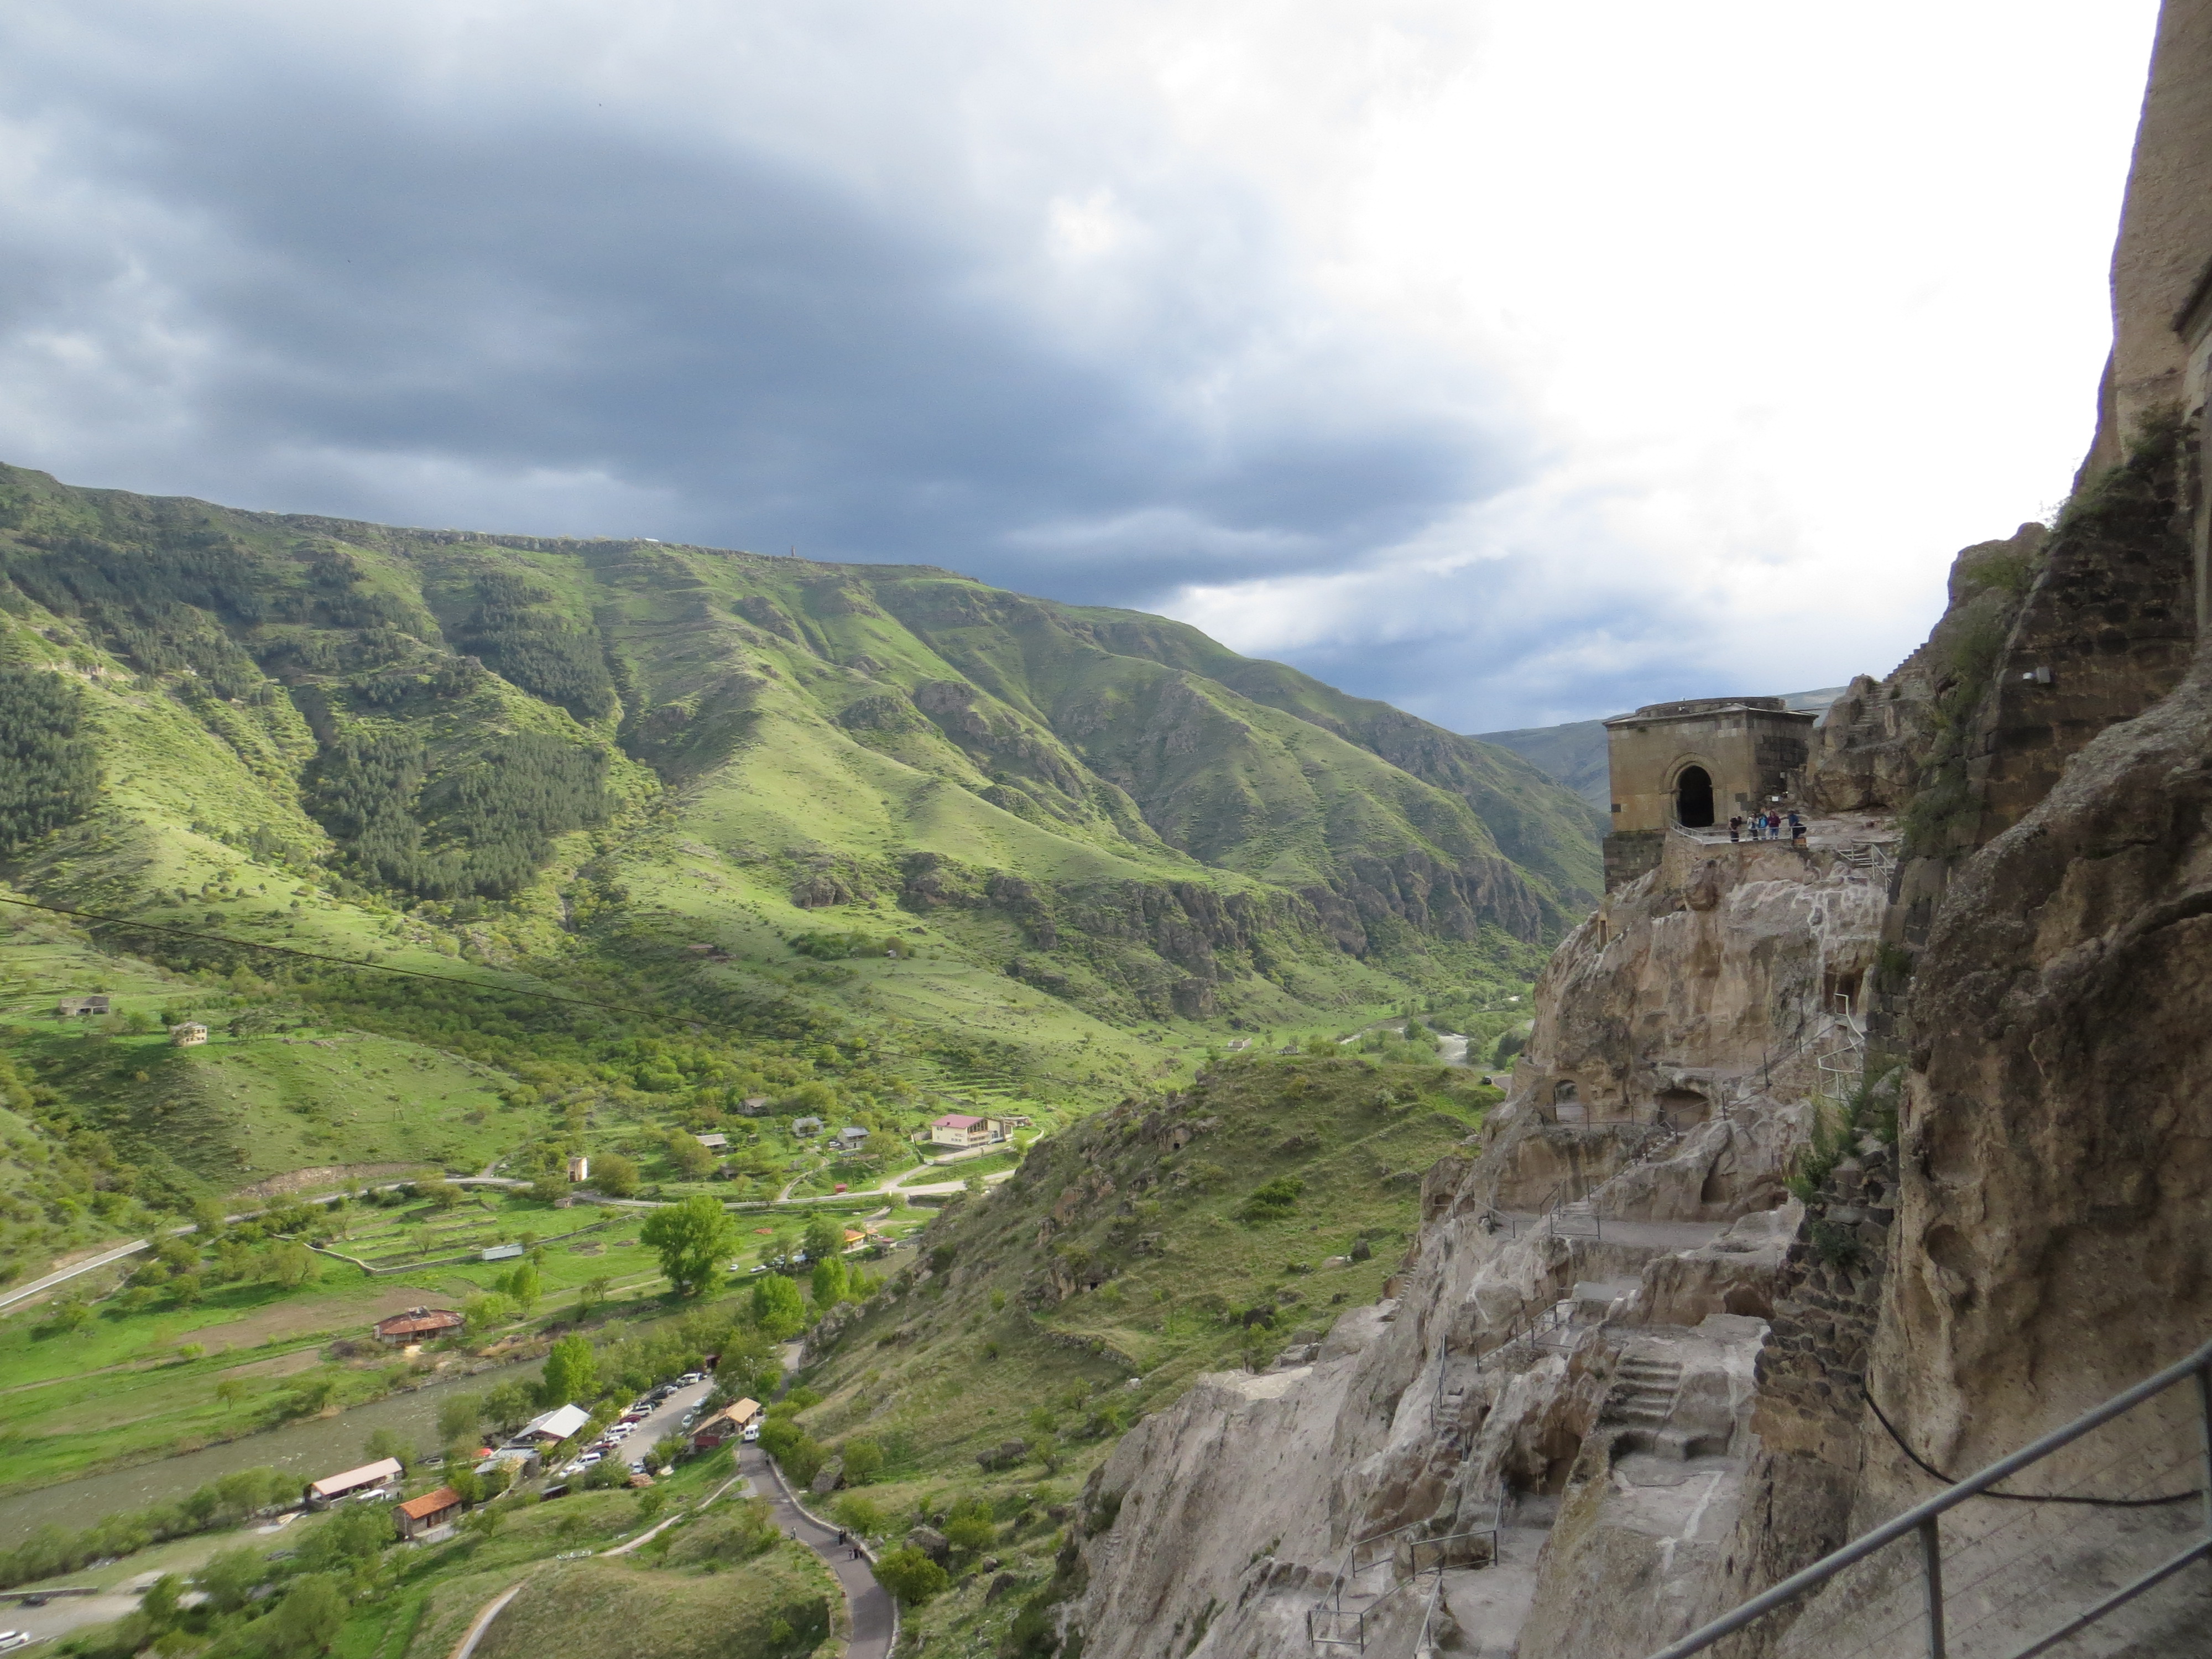
georgia, caucasus, mountains, calm, relax, nature, landscape, monastery, caves, cave, ancient, wonderful, sky, sky before rain, green, summer, highland, mountainous landforms, mountain, valley, escarpment, hill, rock, geological phenomenon, cloud, terrain, rural area, hill station, fell, cliff, geology, grass, mountain pass, mount scenery, ravine, plateau, outcrop, formation, tree, village